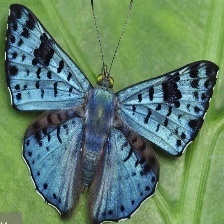
Species: GLITTERING SAPPHIRE